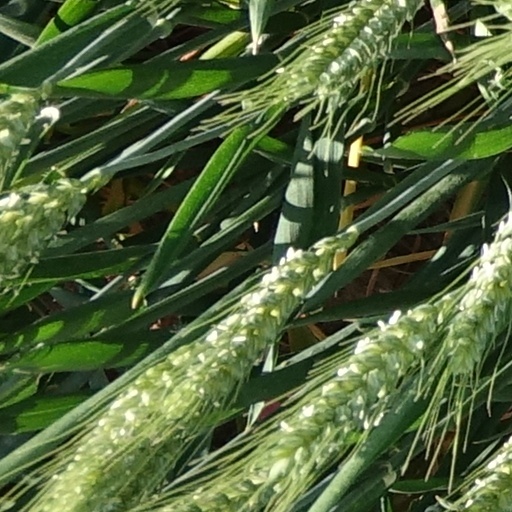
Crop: wheat